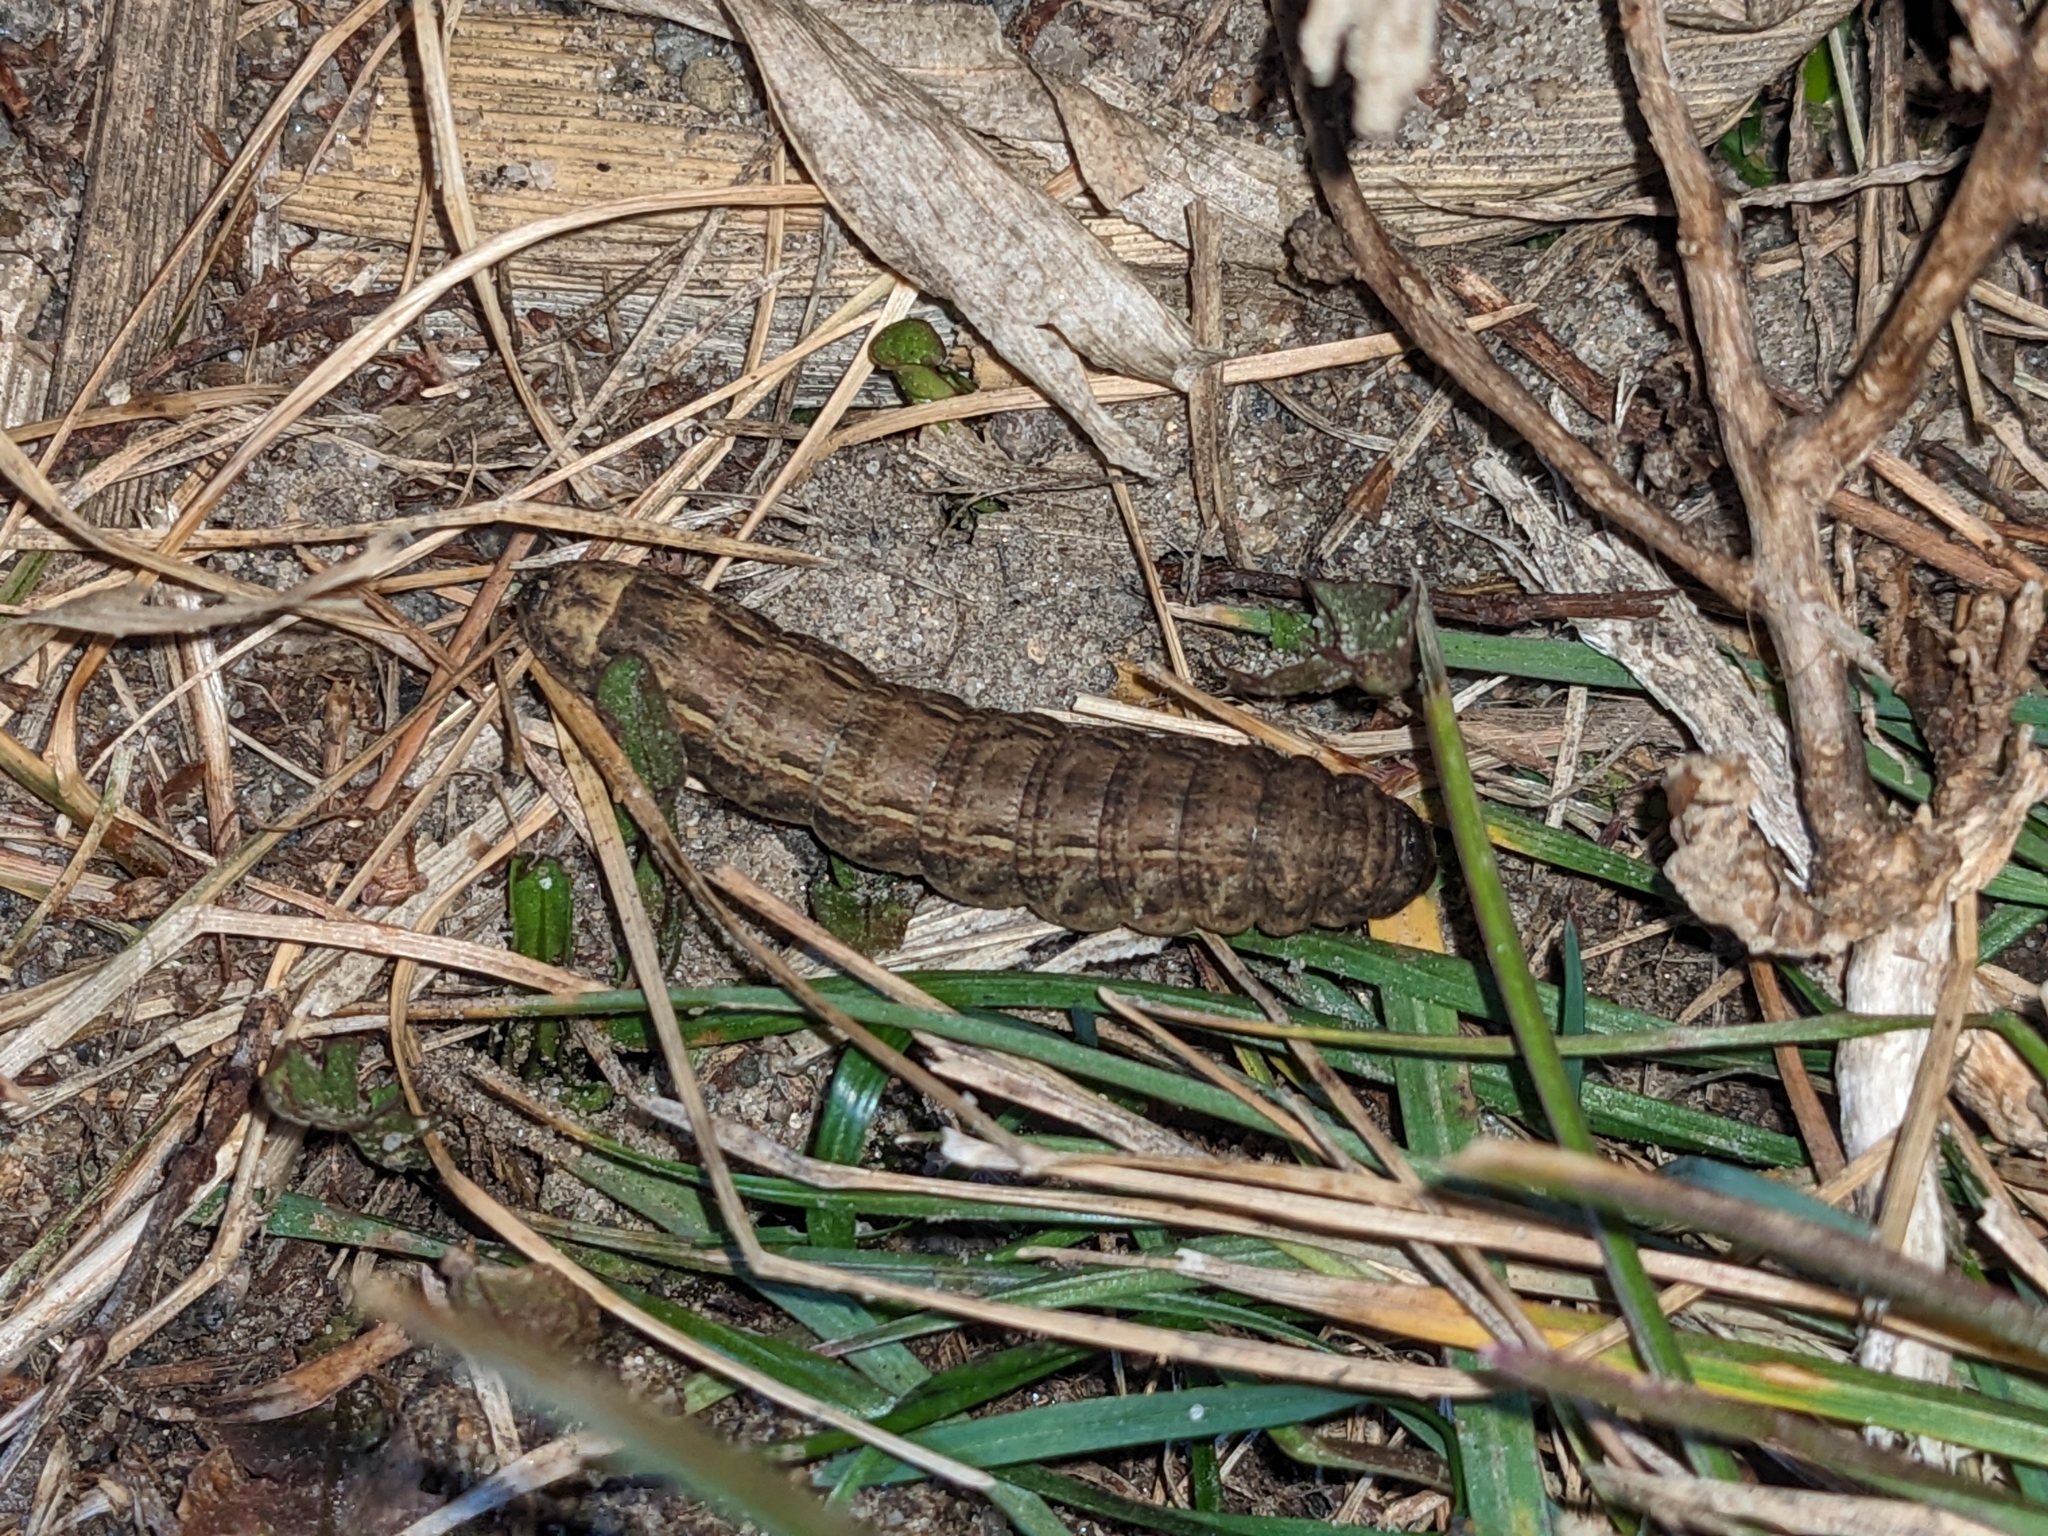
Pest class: cutworms